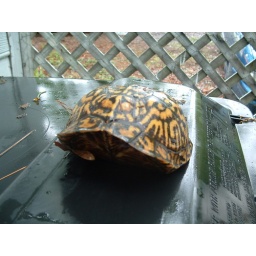
The turtle that suicidally tried to live in our dog lot. Again.